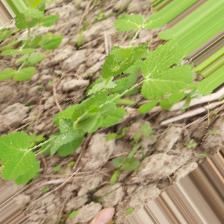
Label: Normal